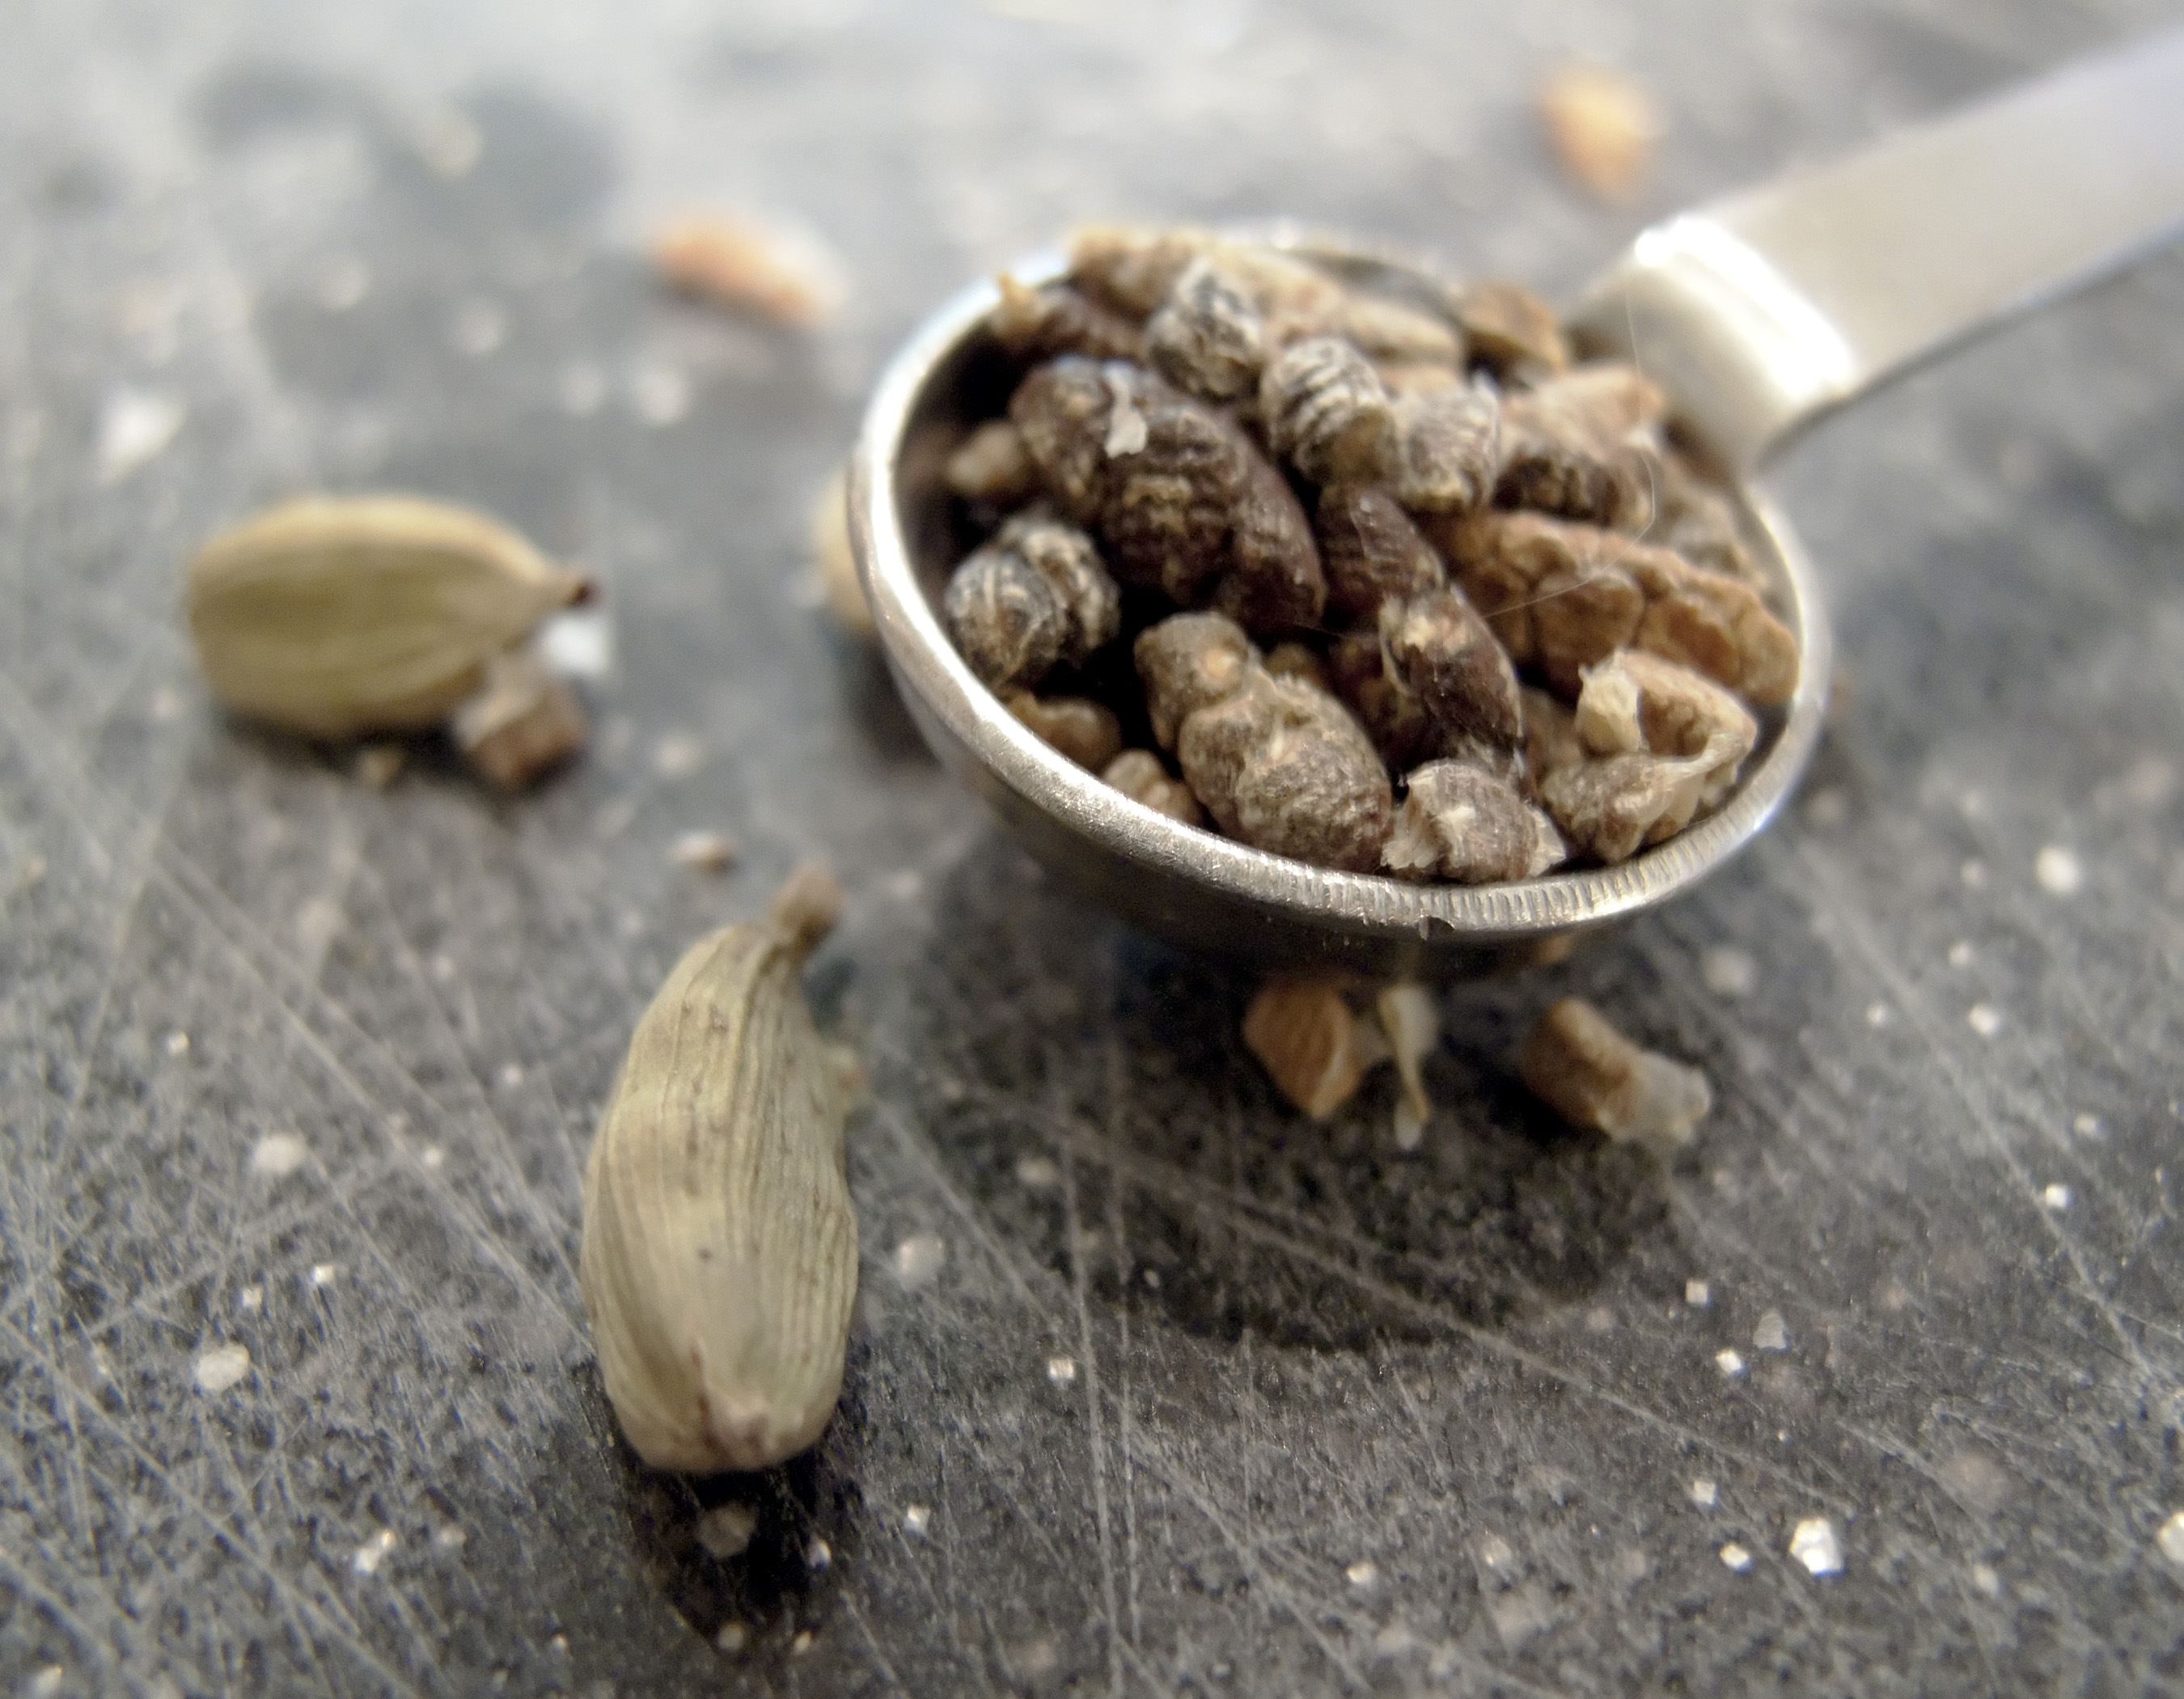
food, produce, breakfast, flavor, snack food, nuts seeds